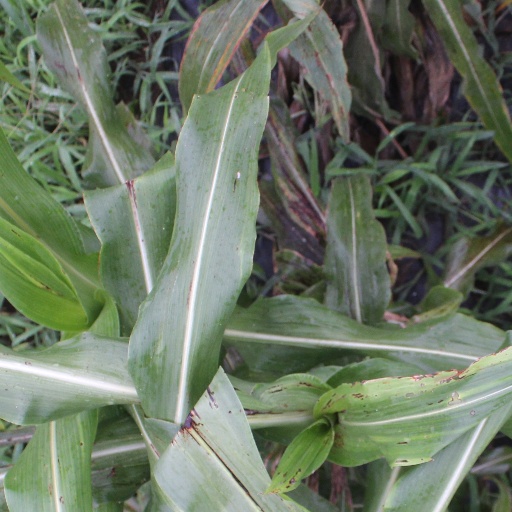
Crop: sorghum